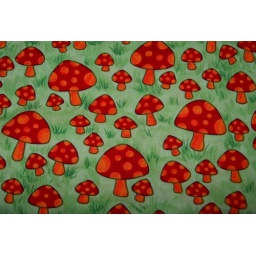
100% Quilter's cotton (flat cotton).Orange and red mushrooms on a bright green background. Looks much brighter in real life!